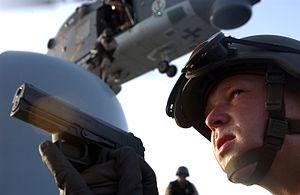
L’USP est un pistolet semi-automatique double action de la société allemande Heckler & Koch GmbH de Oberndorf am Neckar, apparu en 1993 pour remplacer le pistolet P7. Le Universal Selbstlade Pistole, ou pistolet semi-automatique universel est chambré pour différents calibres et disponible en de nombreuses versions.